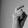
ASL letter: X